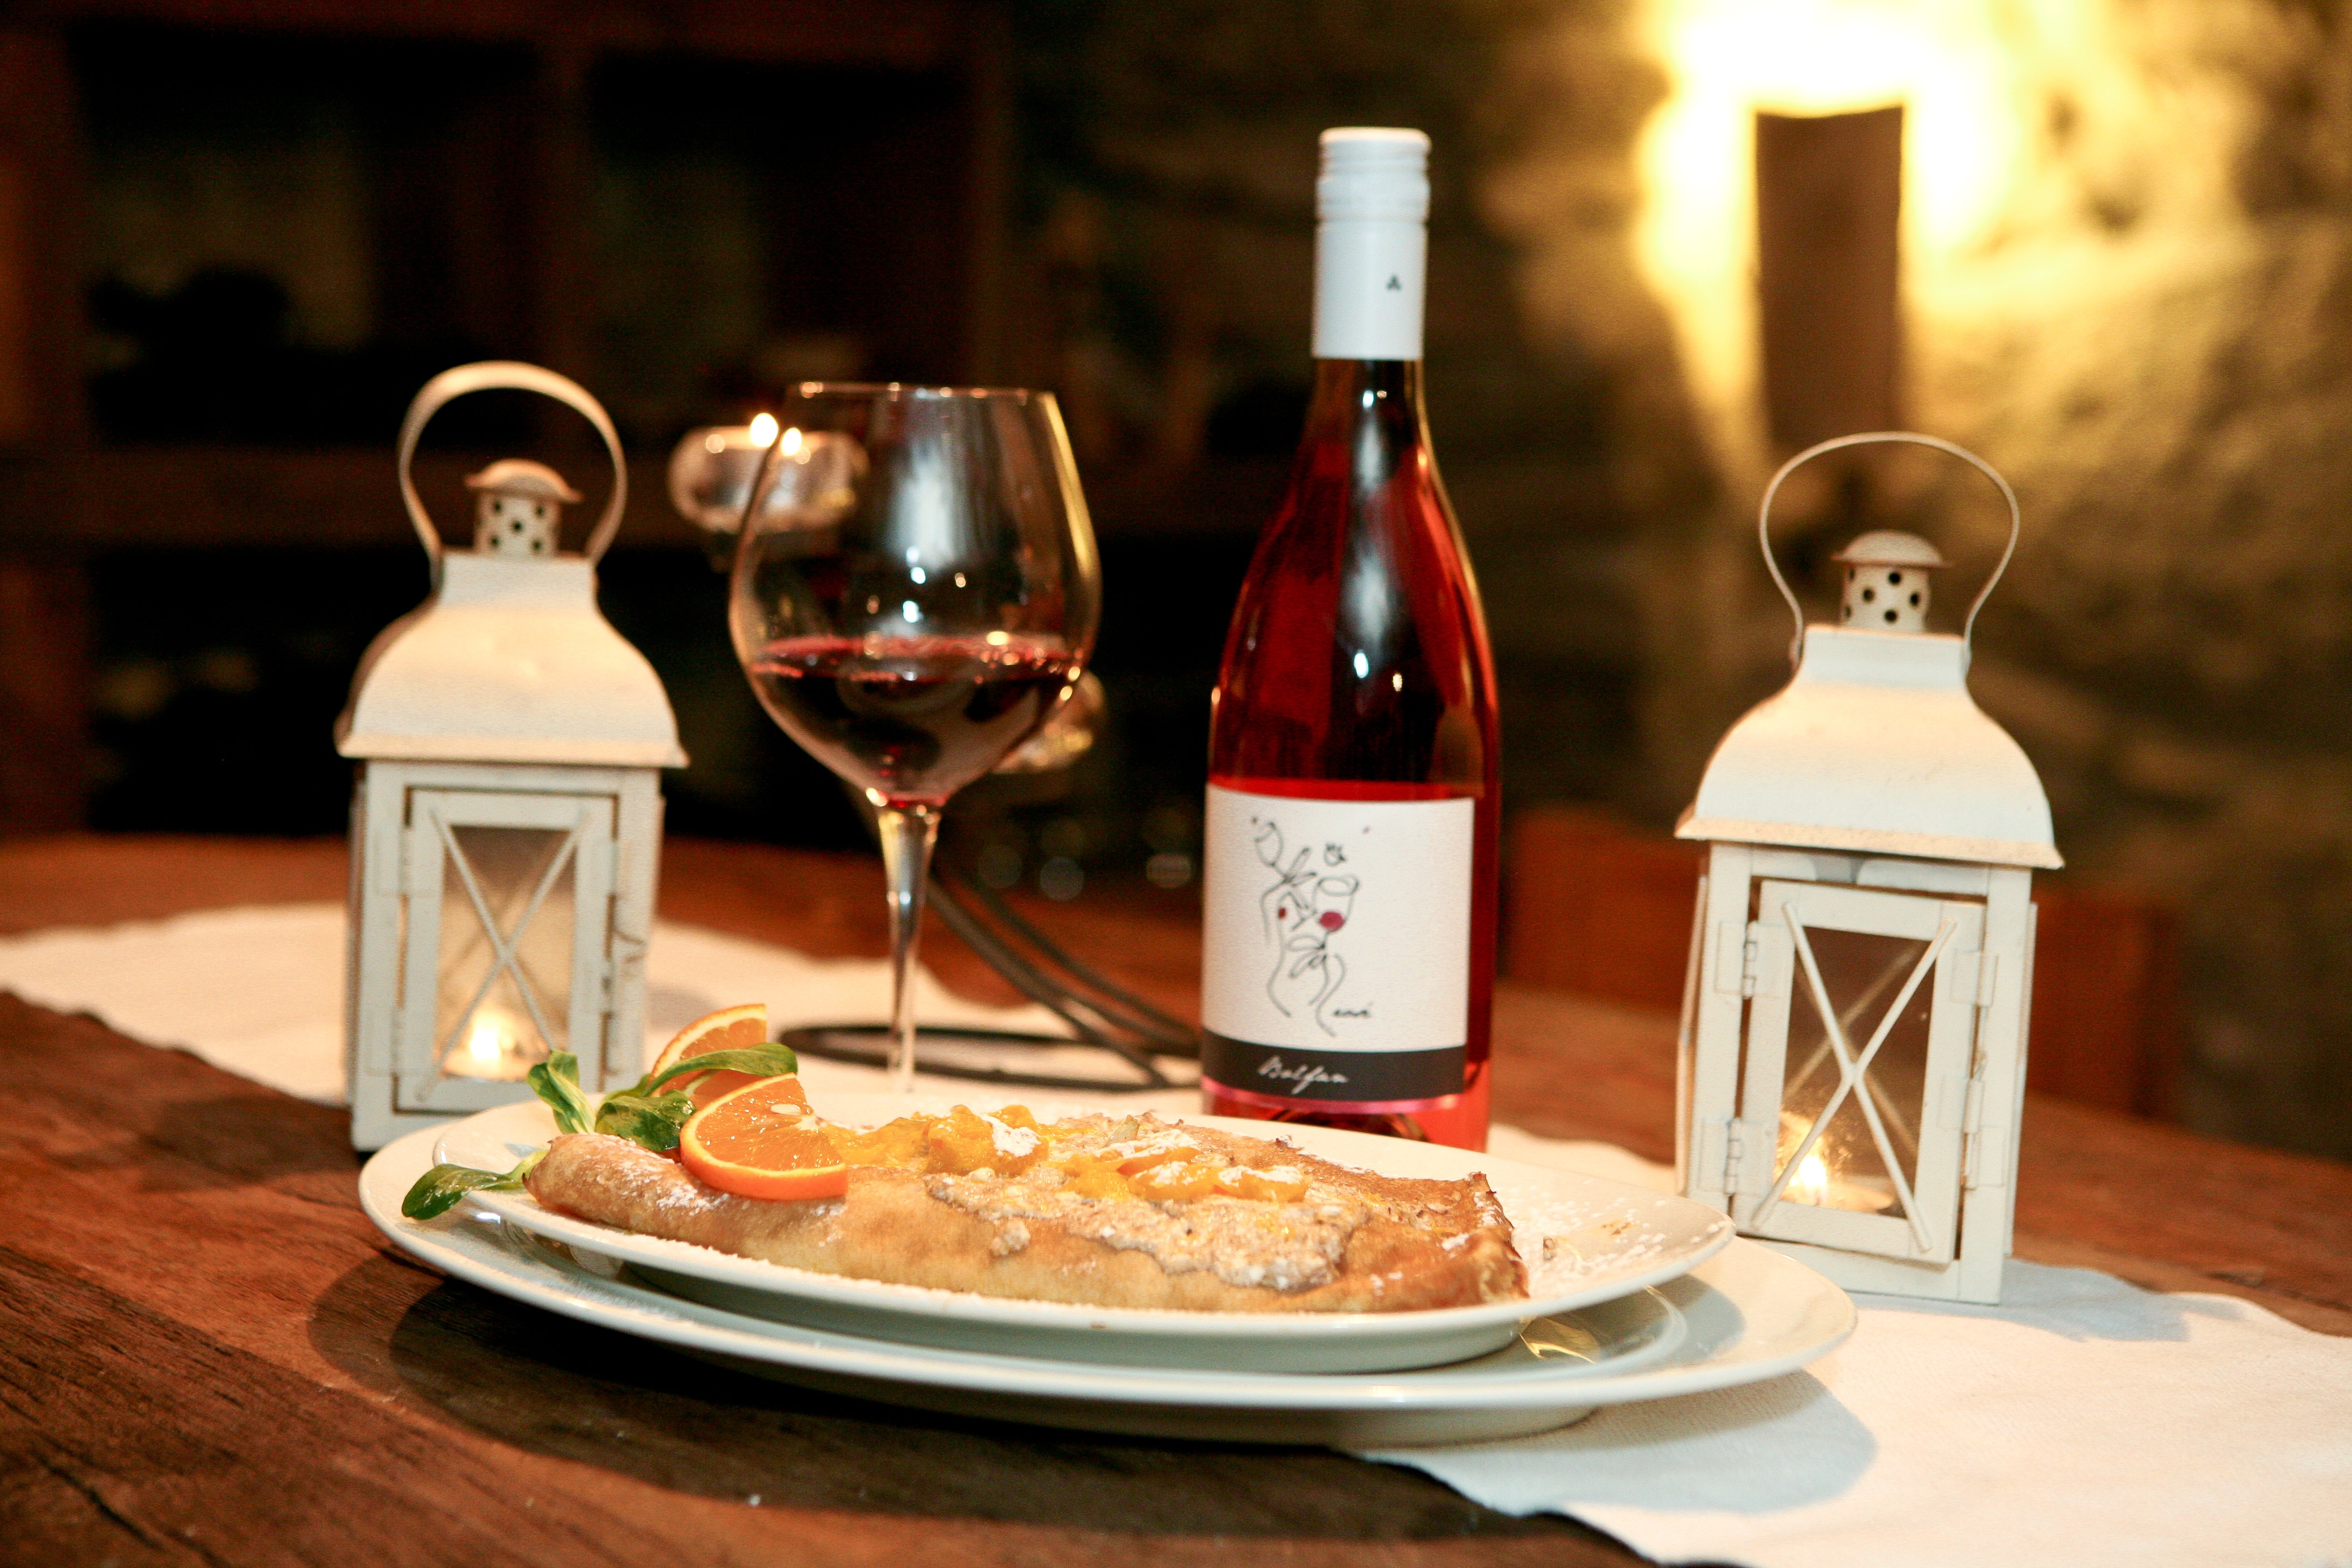
wine, restaurant, meal, food, drink, dinner, birthday, brunch, sense